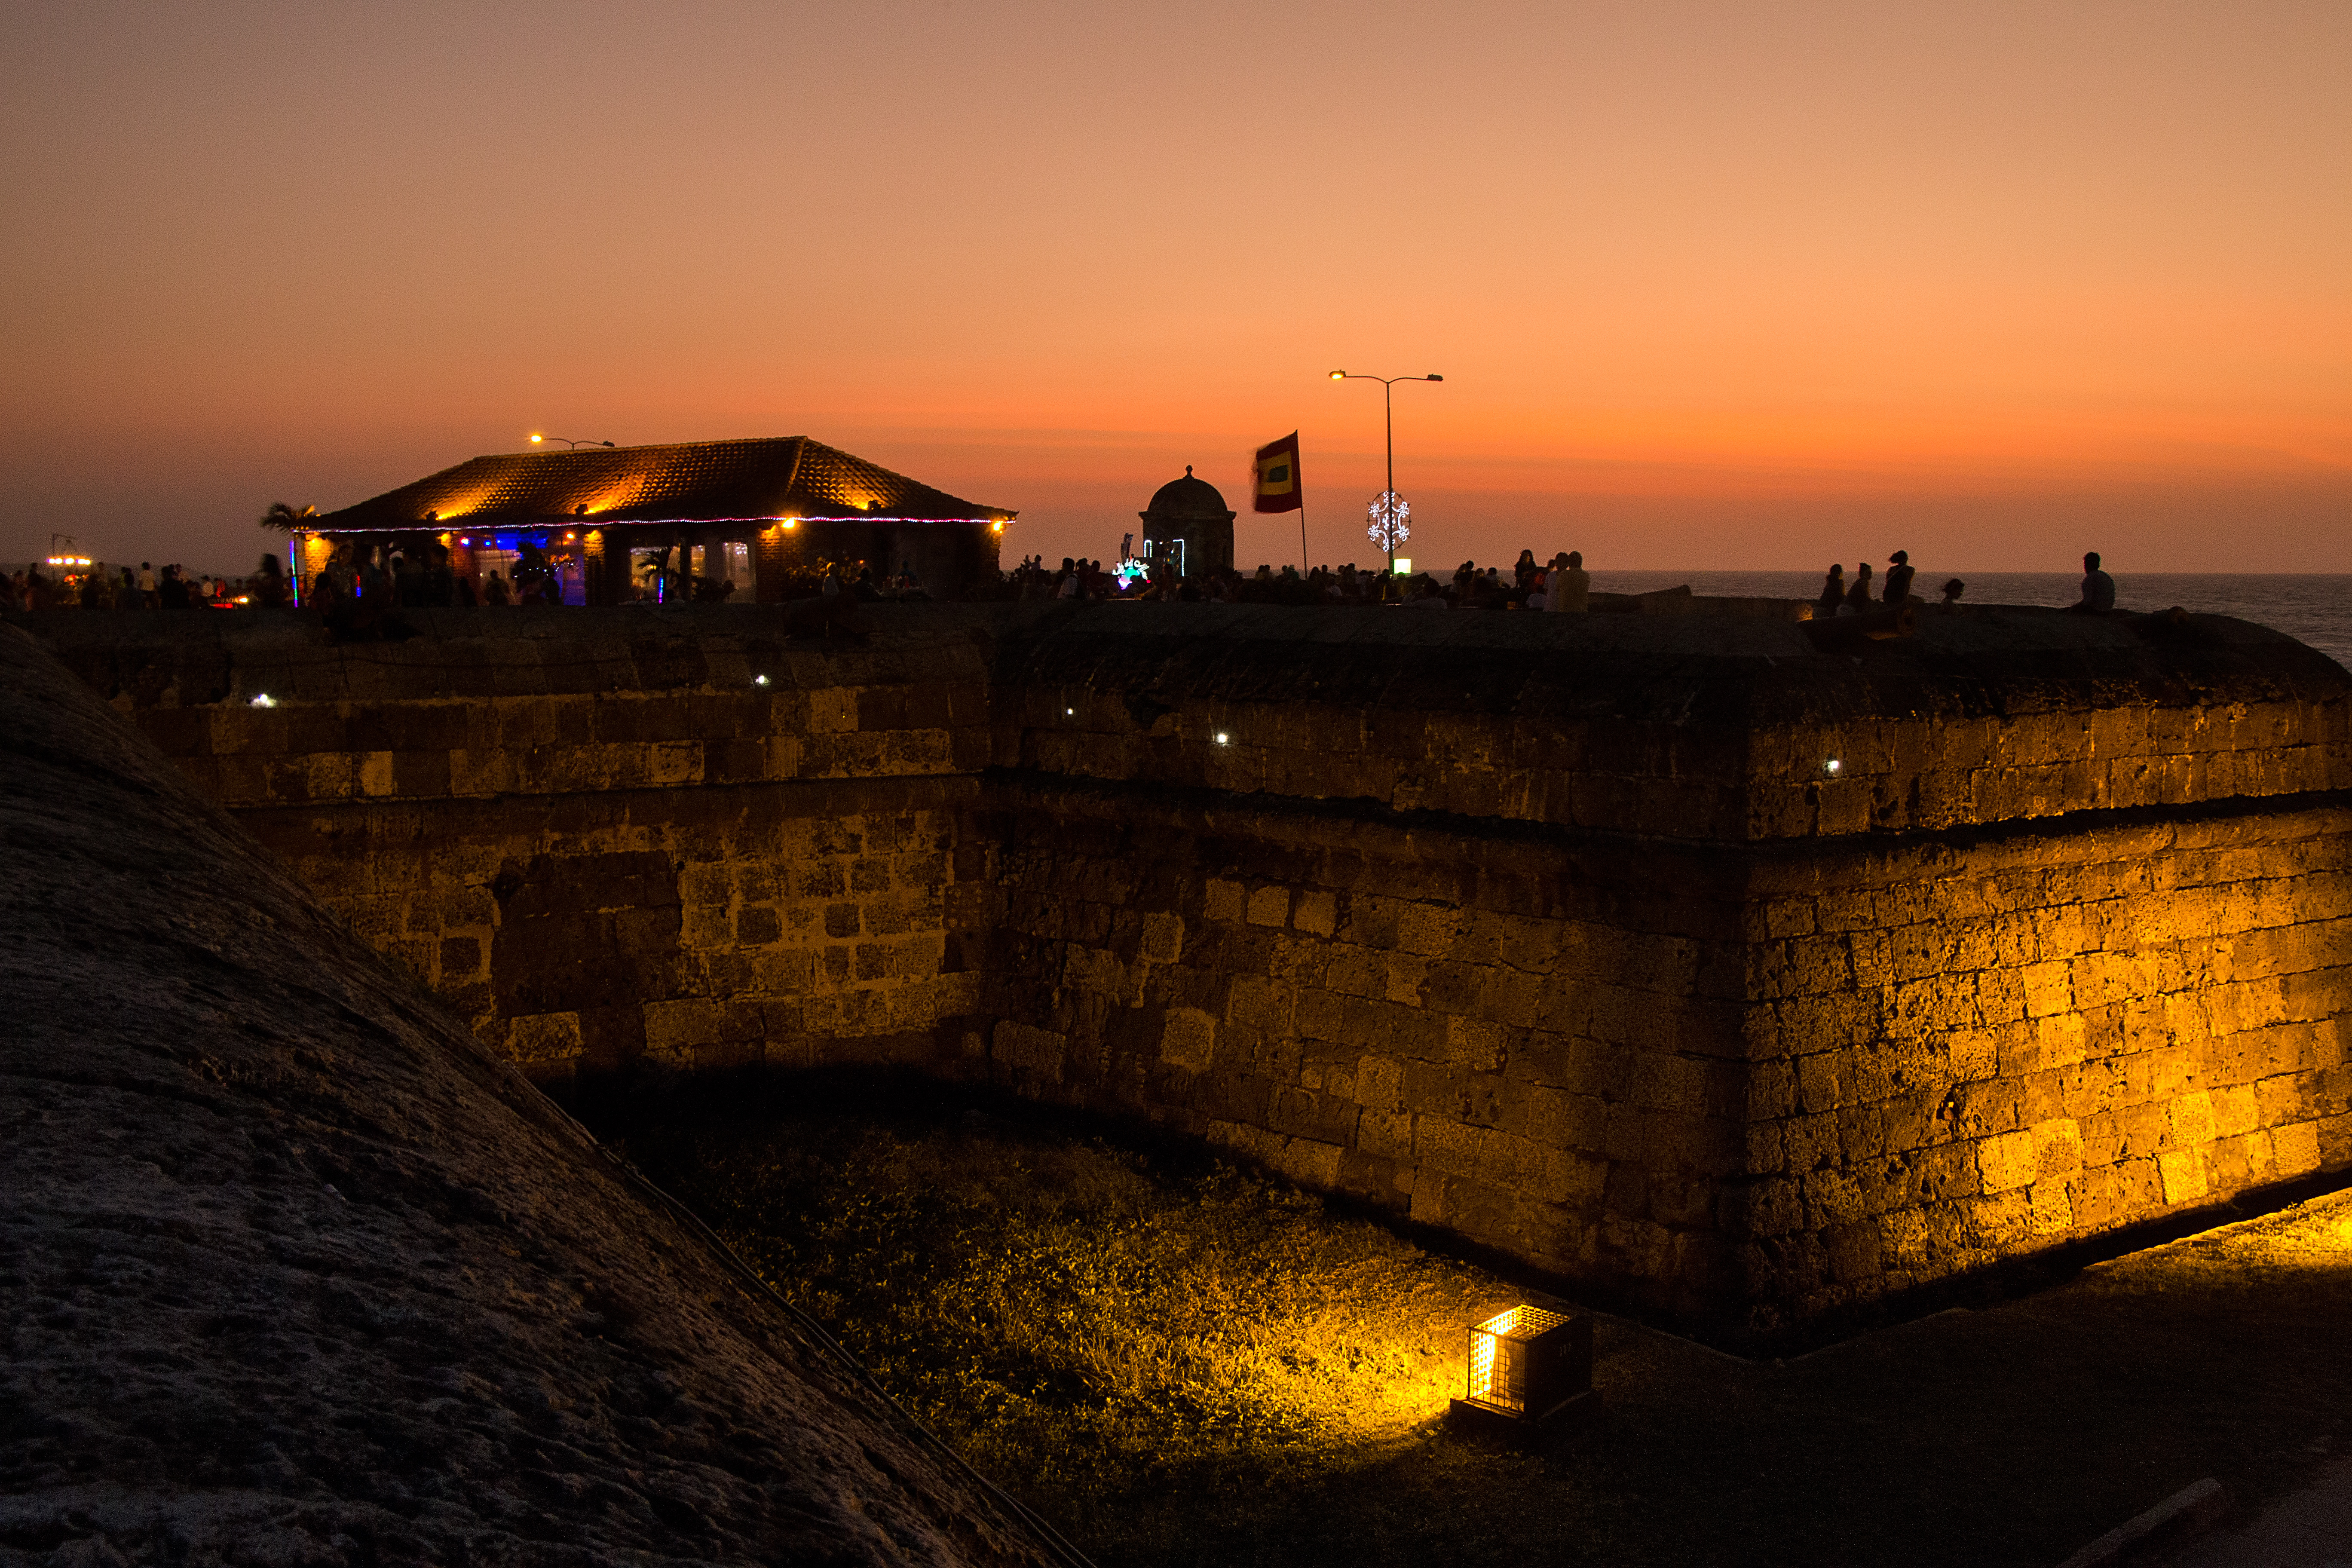
sea, coast, sunrise, sunset, night, sunlight, morning, dawn, dusk, evening, reflection, flag, walls, cartagena